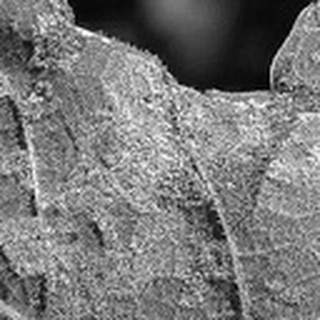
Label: cotton_powdery_mildew